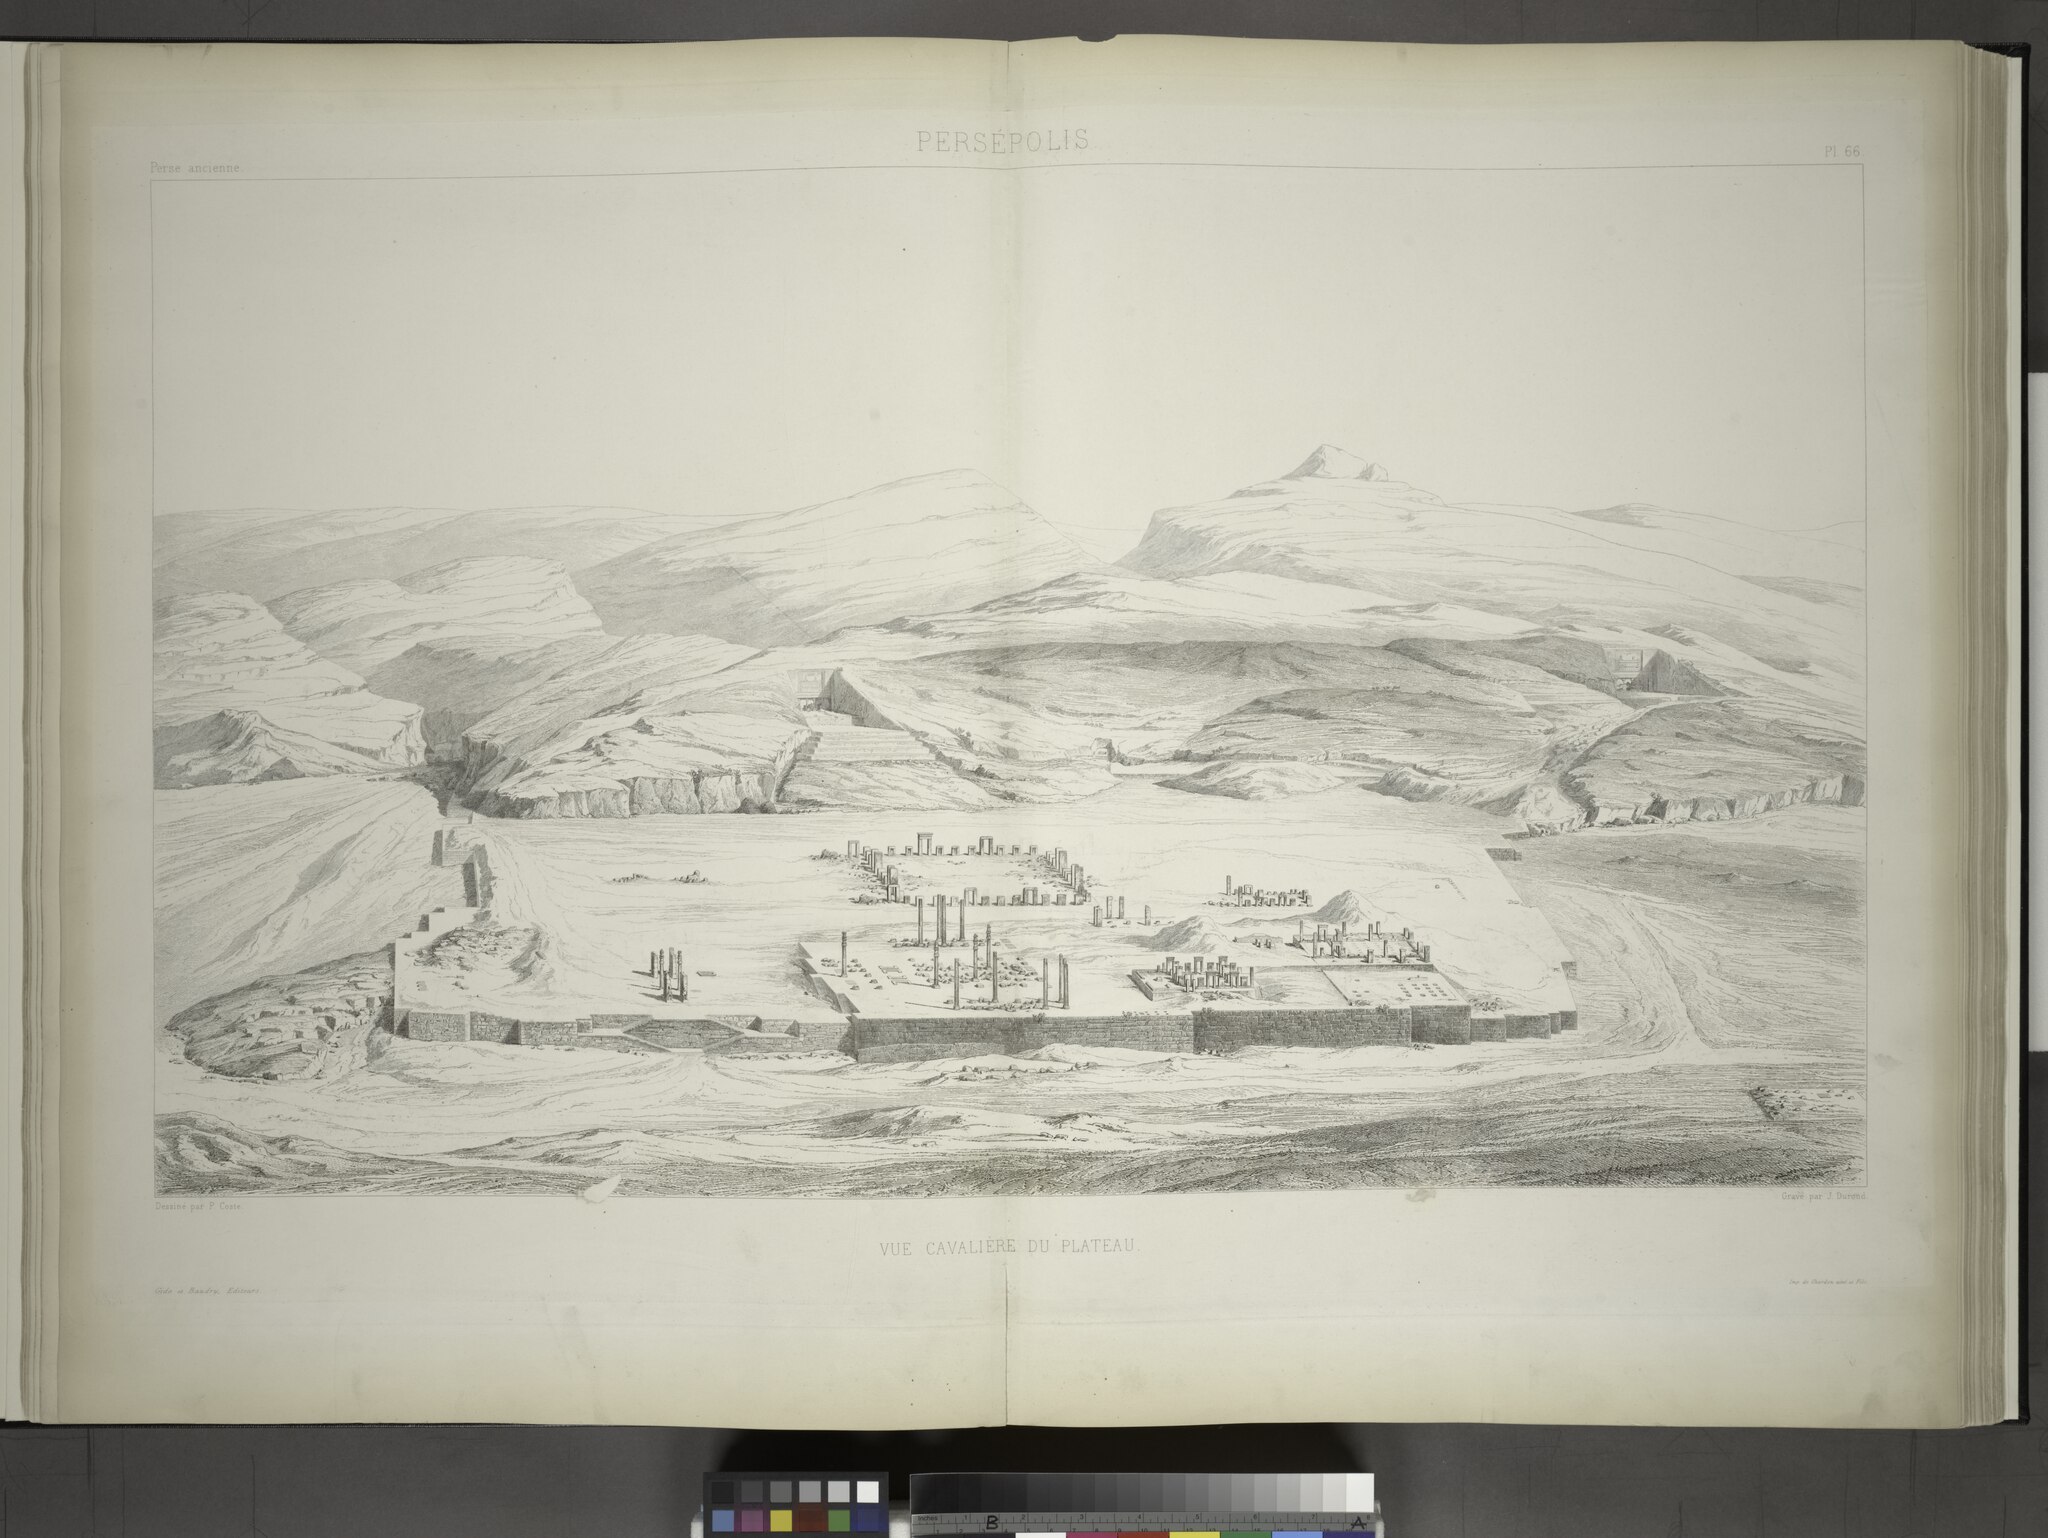
Title: Persépolis. Vue cavalière du plateau. (Planche double.) (NYPL b12482496-1542779)
Description: Persépolis. Vue cavalière du plateau. (Planche double.)
Date: 1851
Categories: Images uploaded by Fæ, PD-old-100-expired, PD-scan (PD-old-auto-expired), Images from the New York Public Library, CC-PD-Mark, Media needing category review as of 27 October 2016, NYPL General Research Division, Floor plans of Persepolis, Persepolis in the 19th century, Voyage en Perse, PD-old missing SDC copyright status, Illustrations of Persepolis